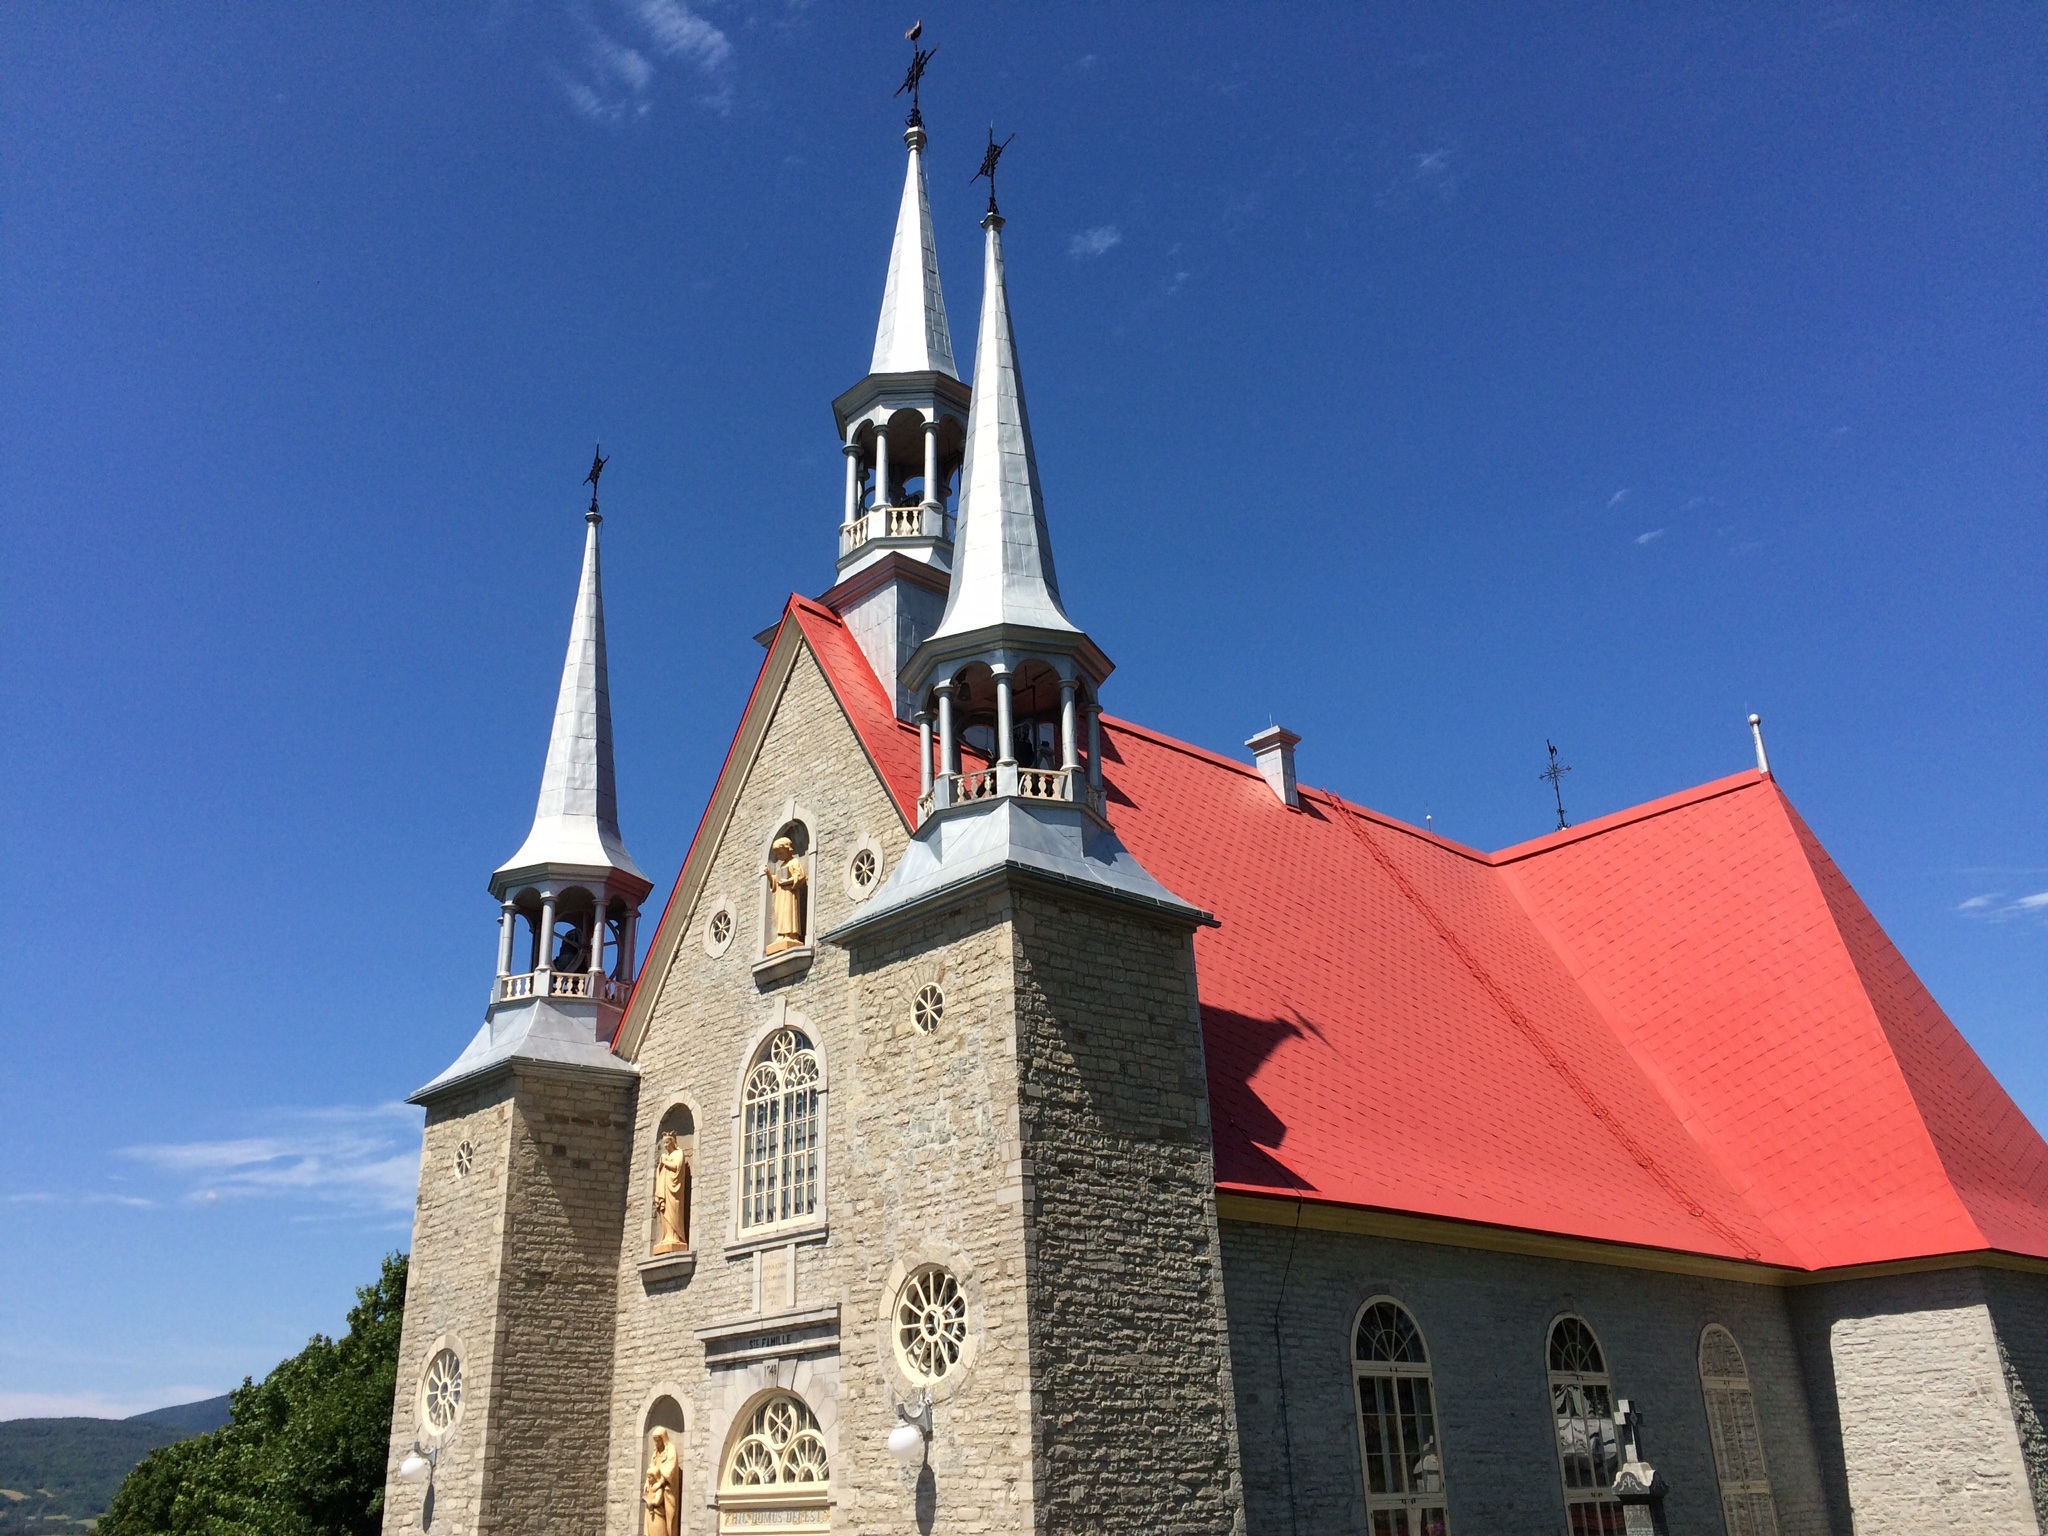
building, village, tower, religion, church, cathedral, chapel, place of worship, bell tower, stones, spire, steeple, monastery, religious monuments